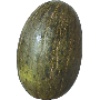
Label: Melon Piel de Sapo 1